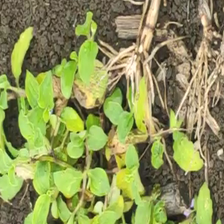
Weed species: Kena_(Commplina_benghalensio)